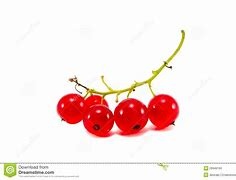
Label: redcurrant